Death and funeral of Margaret Thatcher

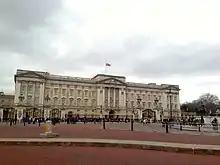
The Union Flag at Buckingham Palace flying at half-mast on the day of the funeral, 17 April 2013

On 10 April, two days following Thatcher's death, her son Mark spoke of his mother's death on the steps of her Chester Square home. He told journalists that his family was "proud and equally grateful" that the Queen would attend her funeral service, whose presence he said his mother would be "greatly honoured as well as humbled by". He expressed gratitude for all the messages of support and condolences from far and wide. Three days later on 13 April her daughter Carol thanked US president Barack Obama and others for their tributes and all those who had sent messages of sympathy and support.